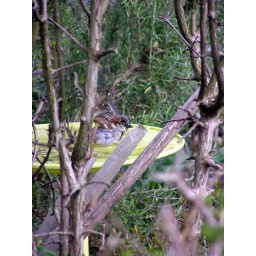
A male House Sparrow takes an enthusiastic mid-morning bath at the Maple Community Gardens in Vancouver (March 26, 2008).